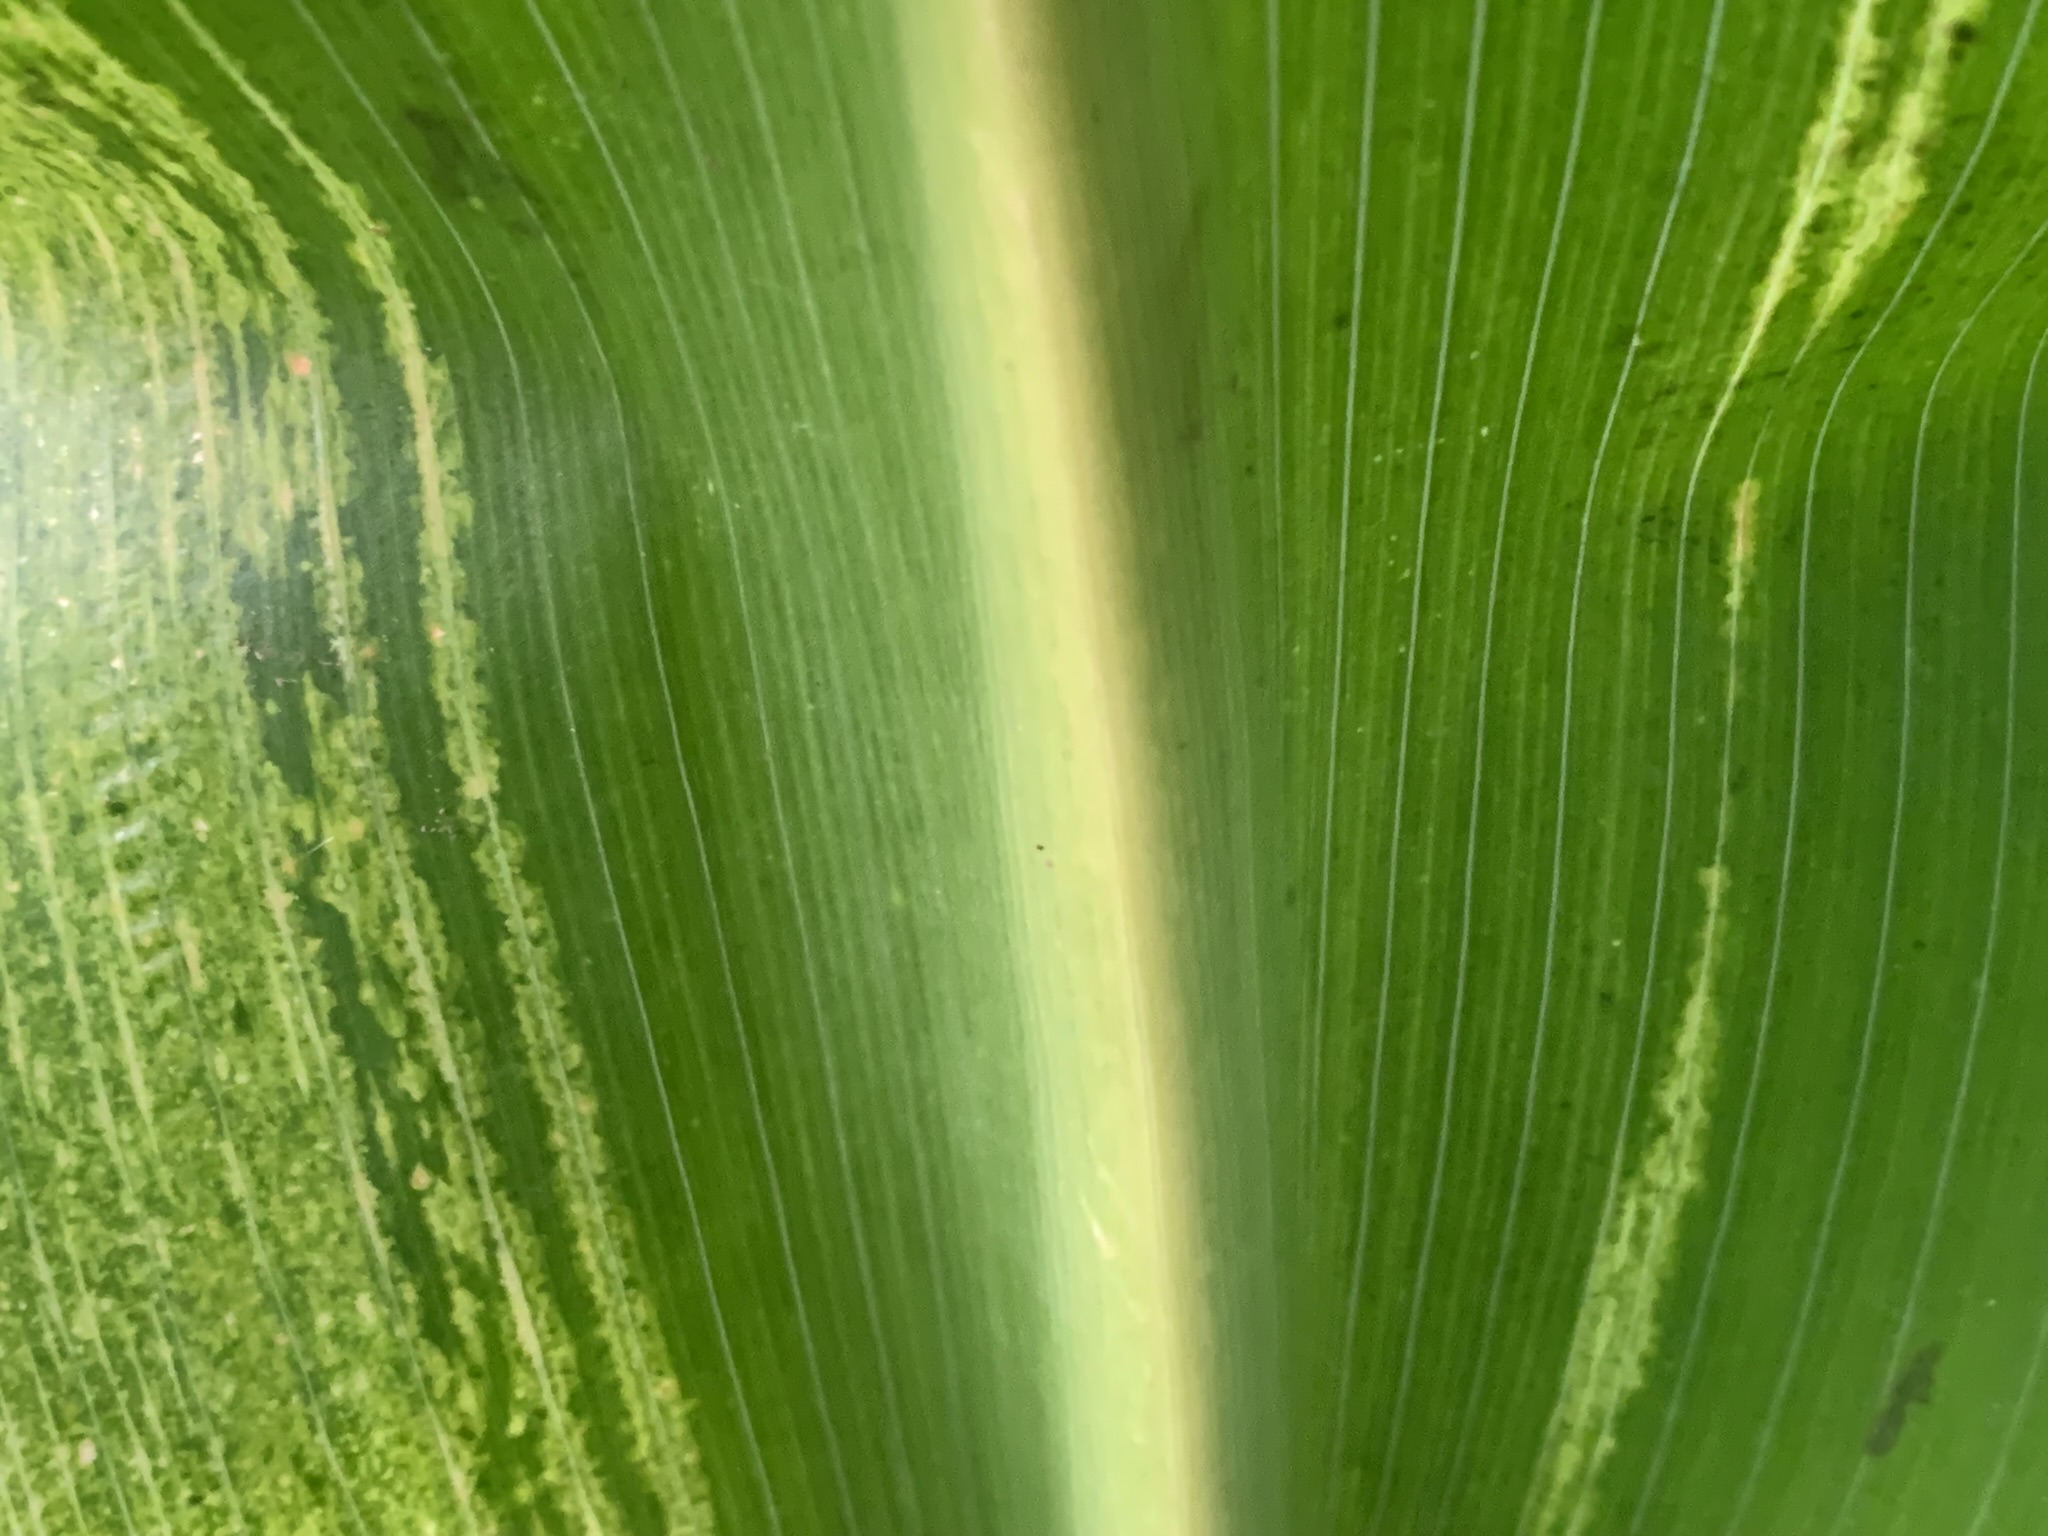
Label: MLN